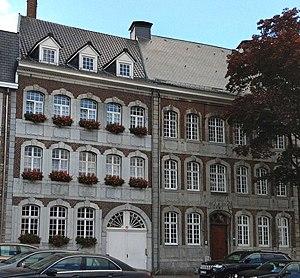
Explications et histoire, voir catégorie.